Kenneth Mason (geographer)

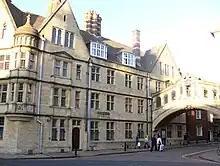
Oxford - Hertford College and Bridge of sighs

The archives of Oxford University contain evidence that Geography was taught in several colleges since at least 1541. However, the subject was given low priority until, in 1871, the Royal Geographical Society (RGS) made an approach that resulted in a Readership being established in 1887. Twelve years later, in 1899, a School of Geography was founded and a diploma course was introduced, with continuing financial support from the RGS, yet still the subject was not deemed of sufficient academic merit to warrant study for its own sake. It was not until 1932 that an Honours program was introduced and a statutory Chair of Geography was established associated with a Fellowship at Hertford College. With support from the RGS, and despite having no previous experience of university life, Mason was elected to the new chair and became the first statutory professor at the University of Oxford from 1 May 1932. His first task was to establish regulations for the new school which were published in 1932. The first Honour examinations were held the following year and by 1937 student numbers had reached 30 undergraduates.